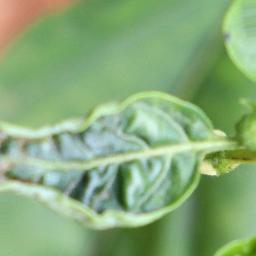
Label: mites_and_trips